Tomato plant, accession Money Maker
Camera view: tilt-top (135 deg); turntable rotation: 120 degrees
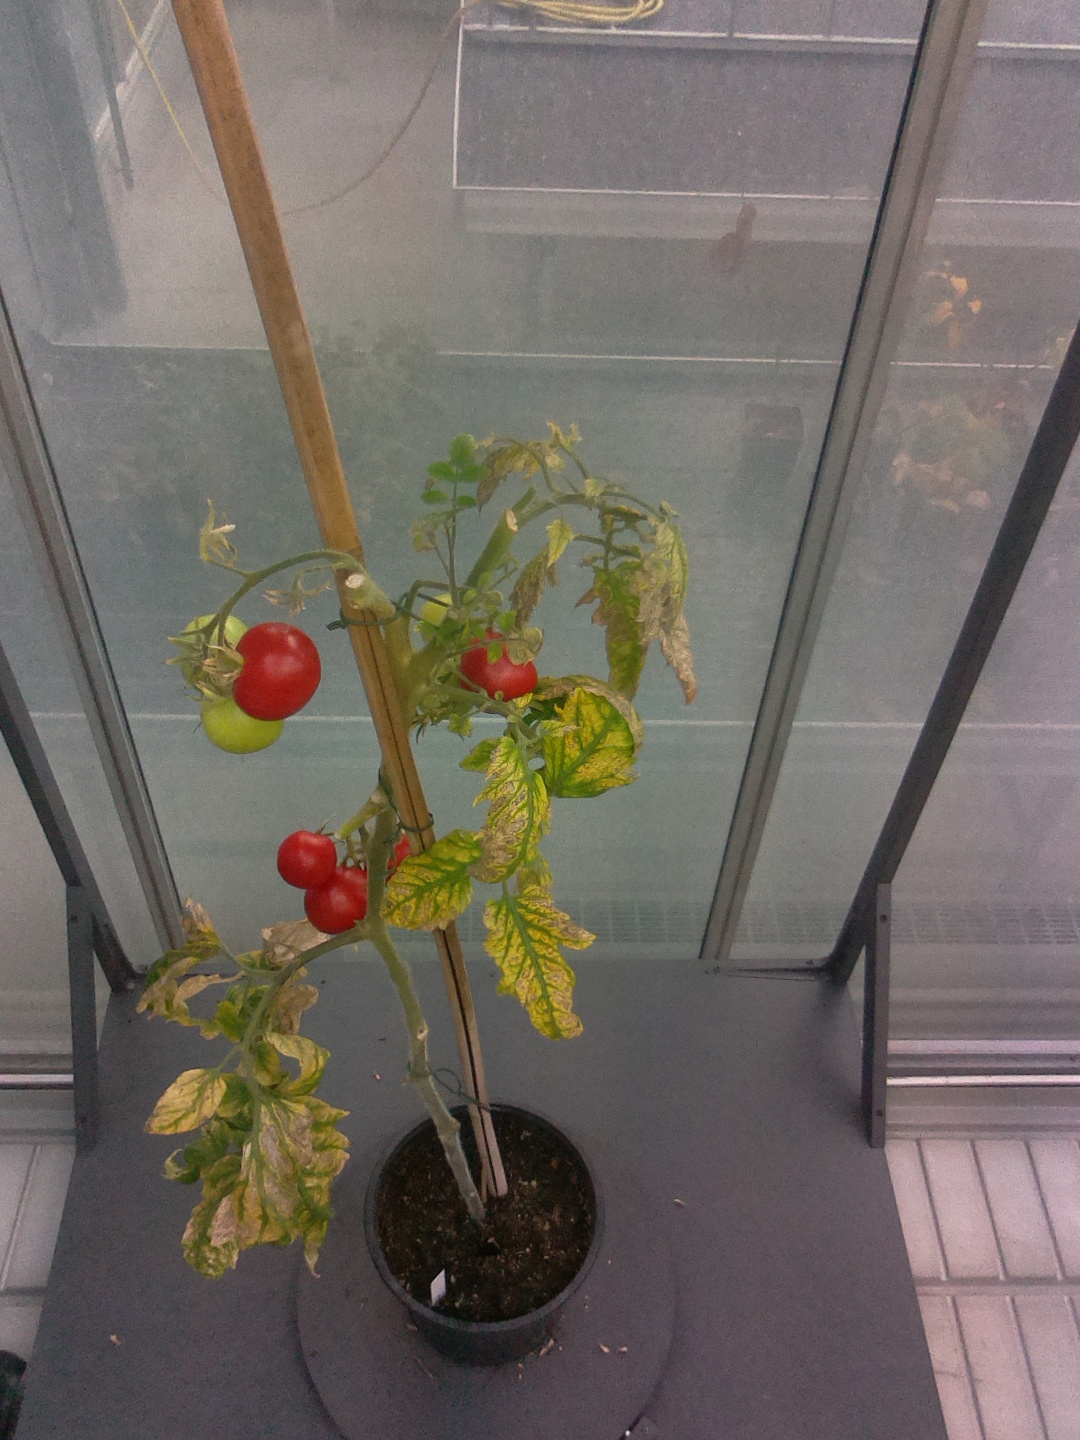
BBCH growth stage 86: 60%-70% of fruits show typical fully ripe color